The Demon Spirit

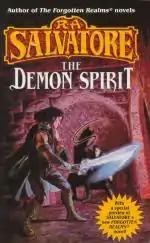

The Demon Spirit is a fantasy novel by American writer R. A. Salvatore, the second book in the first DemonWars Saga trilogy. It is also the second of seven books in the combined DemonWars Saga.